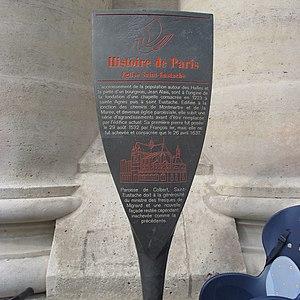
Panneau Histoire de Paris
L’église Saint-Eustache est une église de Paris. Elle est située 146 rue Rambuteau dans le 1ᵉʳ arrondissement au cœur du quartier des Halles.
Les panneaux « Histoire de Paris » sont des panneaux d'information installés dans les rues de Paris devant certains des monuments parisiens.